William T. Davis Wildlife Refuge

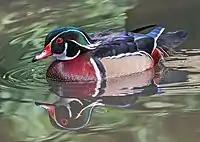
Wood duck ("Aix sponsa")

In addition to the invasive common reed, some sections of the refuge especially along Travis Ave. are overrun by Japanese knotweed.